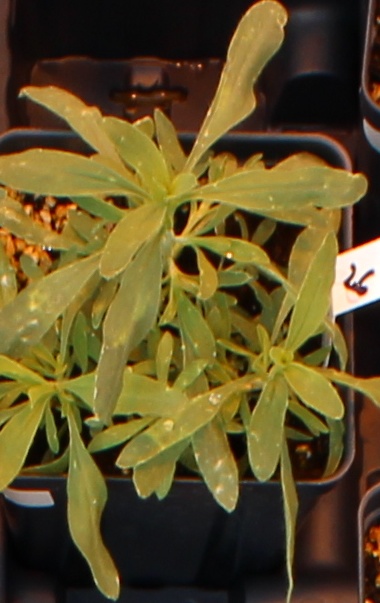
Label: Kochia